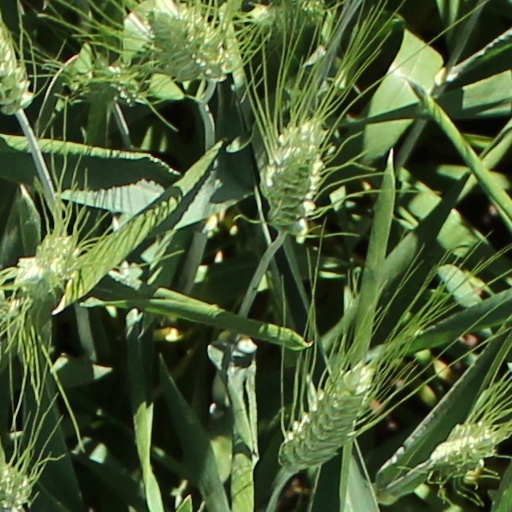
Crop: wheat